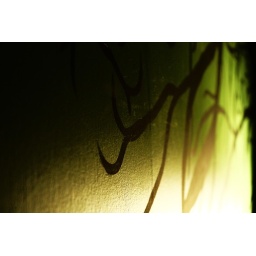
A dying tree silhouette on a wall in my house.